Harry Ricardo

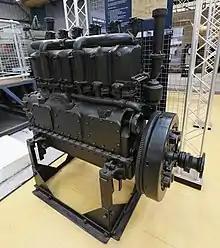
Harry Ricardo tank engine

In 1915 Ricardo set up a new company, "Engine Patents Ltd.", which developed the engine that would eventually be used in the first successful tank design, the British Mark V. The Daimler sleeve-valve engine used in the Mark I created copious amounts of smoke, which easily gave away its position. Ricardo was asked to look at the problem of reducing smoky exhaust gases and decided that a new engine was needed. Existing companies were able to fulfill the construction of such an engine but not the design, so Ricardo set himself to the task. He succeeded in designing a new six-cylinder engine with reduced smoke emissions, which was also much more powerful, and still fit into the same space as the existing one. It produced , compared with , and later modifications produced and